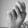
ASL letter: N